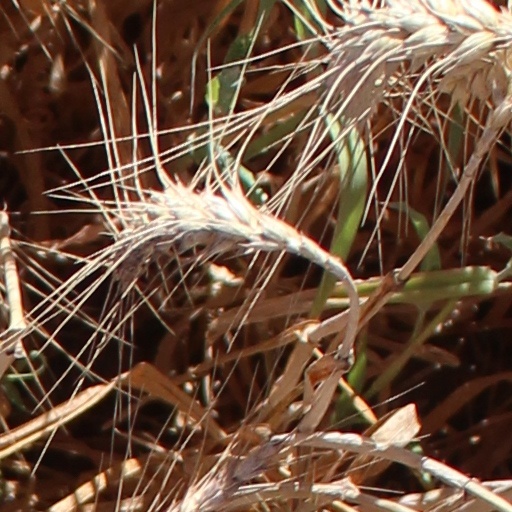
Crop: wheat